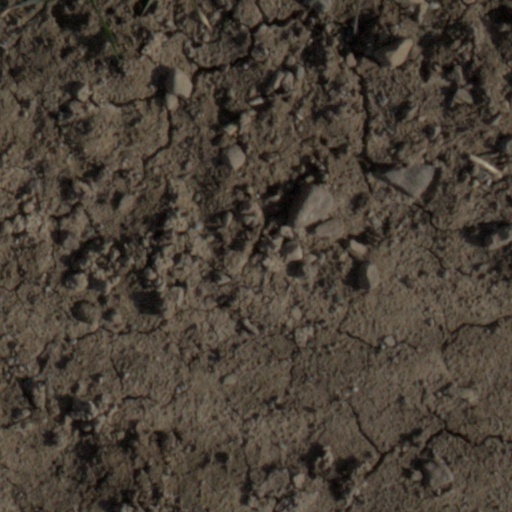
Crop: wheat